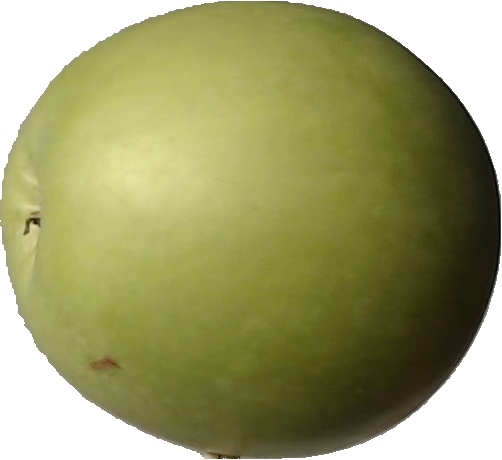
Label: apple_granny_smith_1